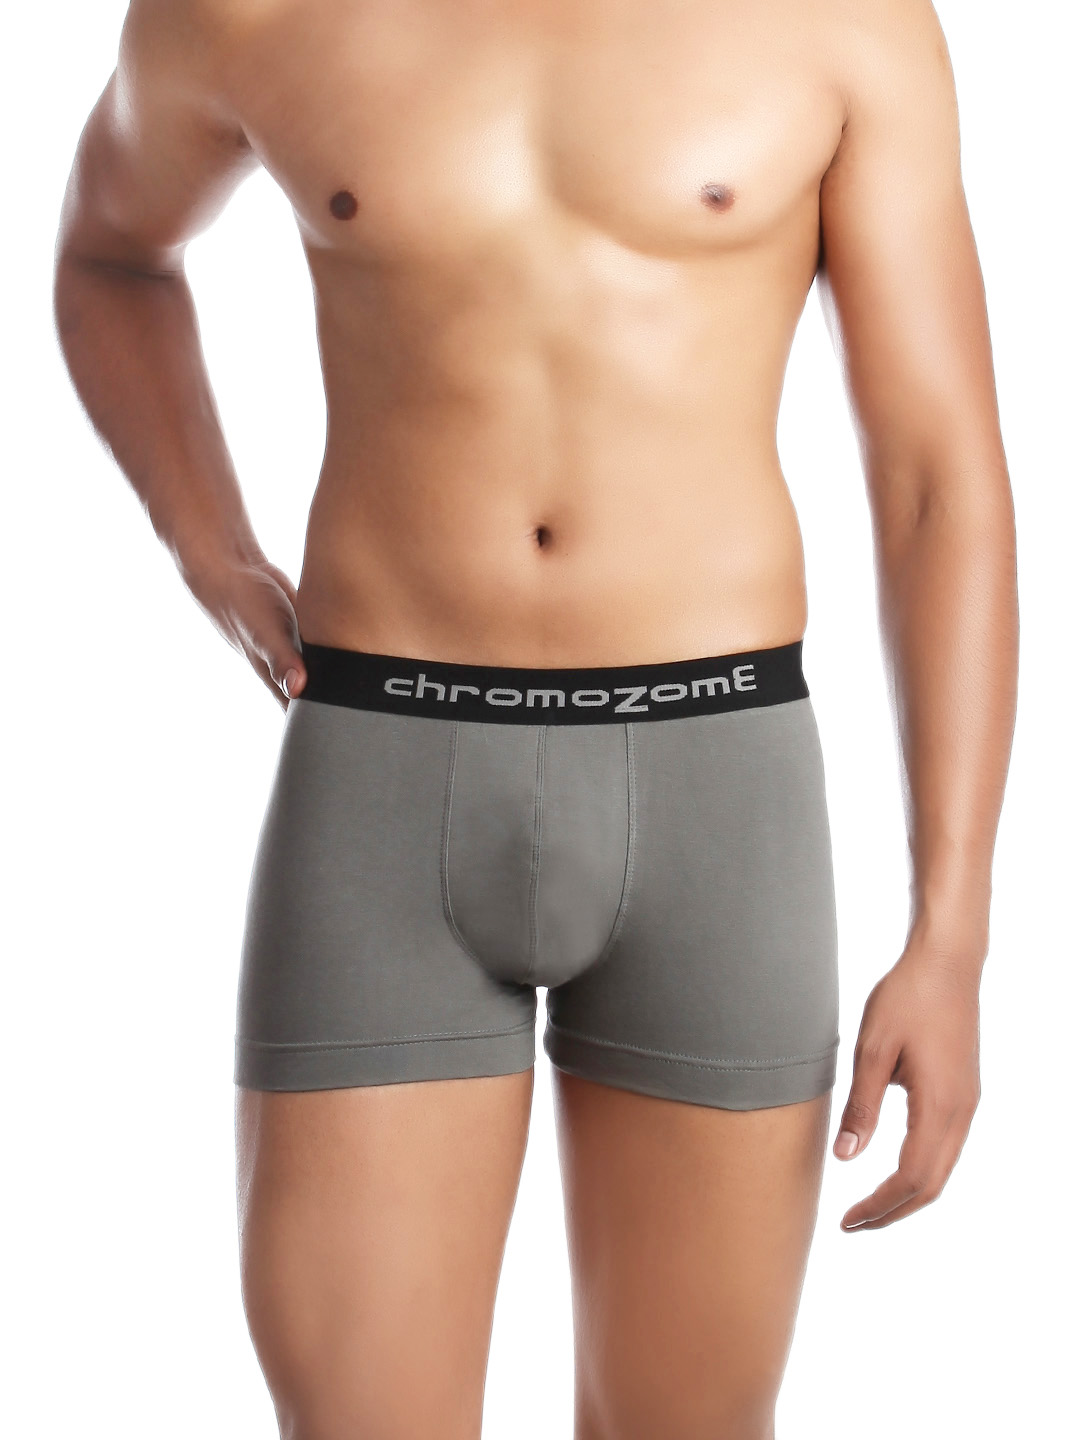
Chromozome Men Grey Trunk Trunks
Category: Apparel / Innerwear / Trunk
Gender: Men
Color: Grey
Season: Winter 2016
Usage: Casual